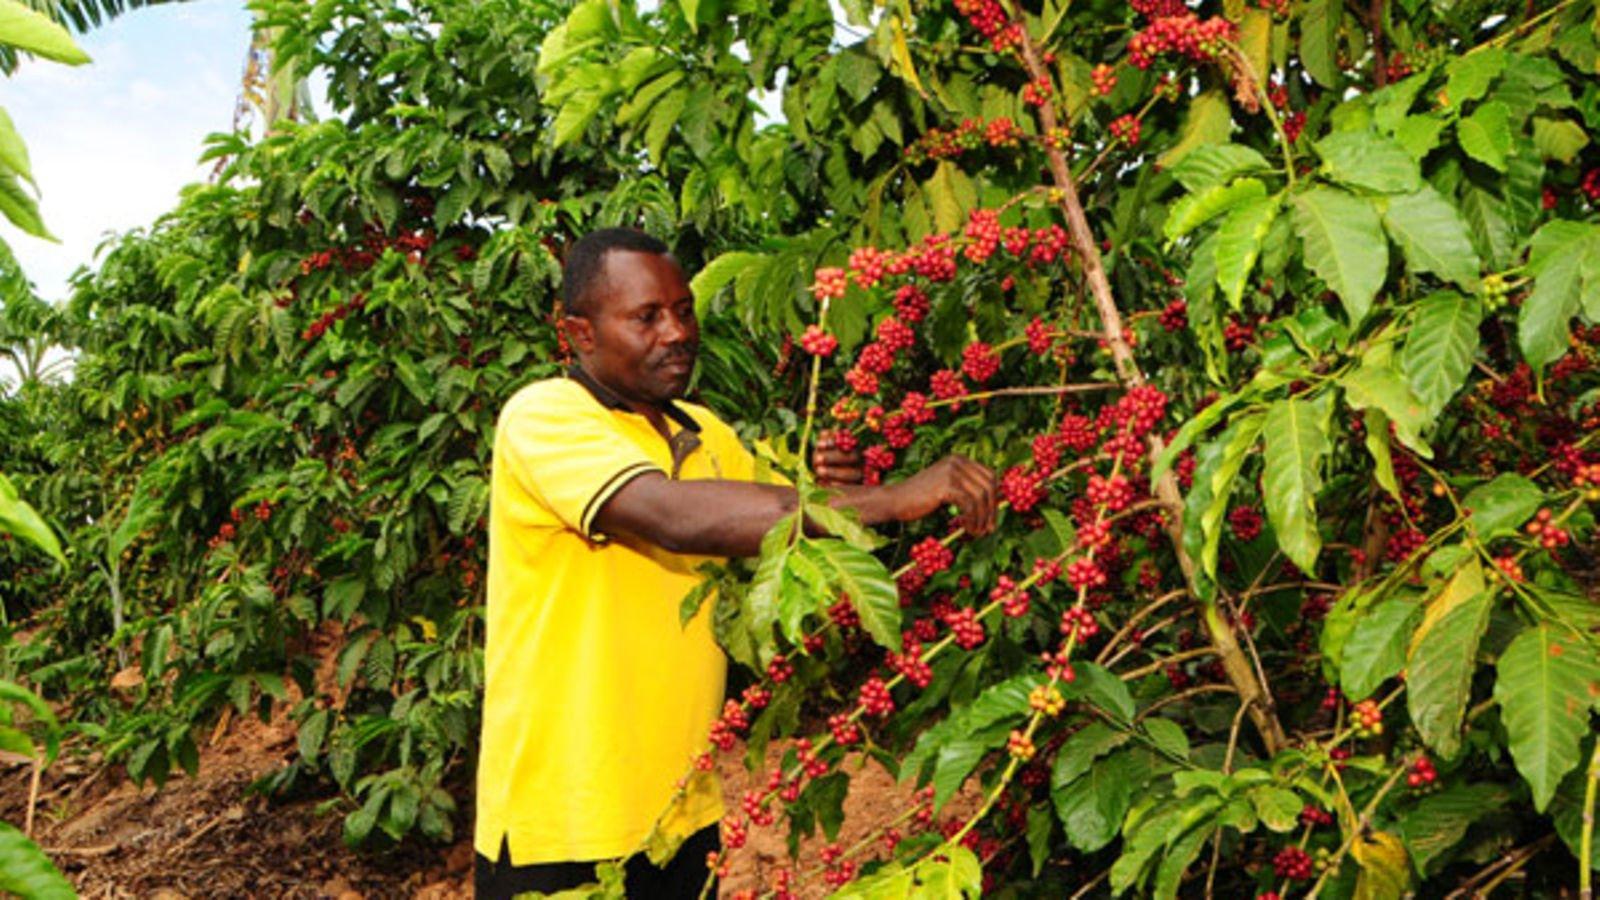
Mtu aliyesimama katika ya eneo la shamba lenye zao aina ya kahawa, ikiashiria ni eneo litumikalo kwa ajili ya uzalishaji wa zao hilo la biashara.